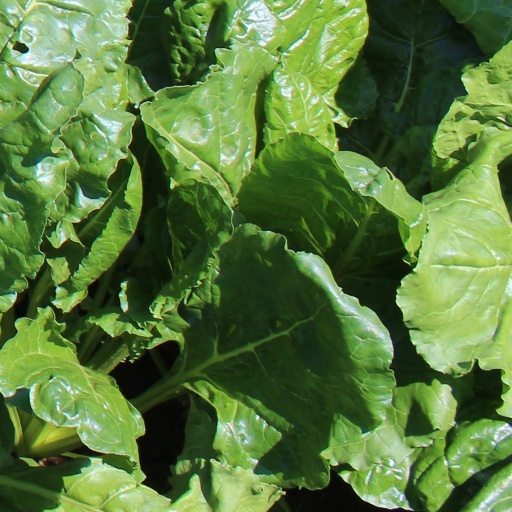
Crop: sugar beet